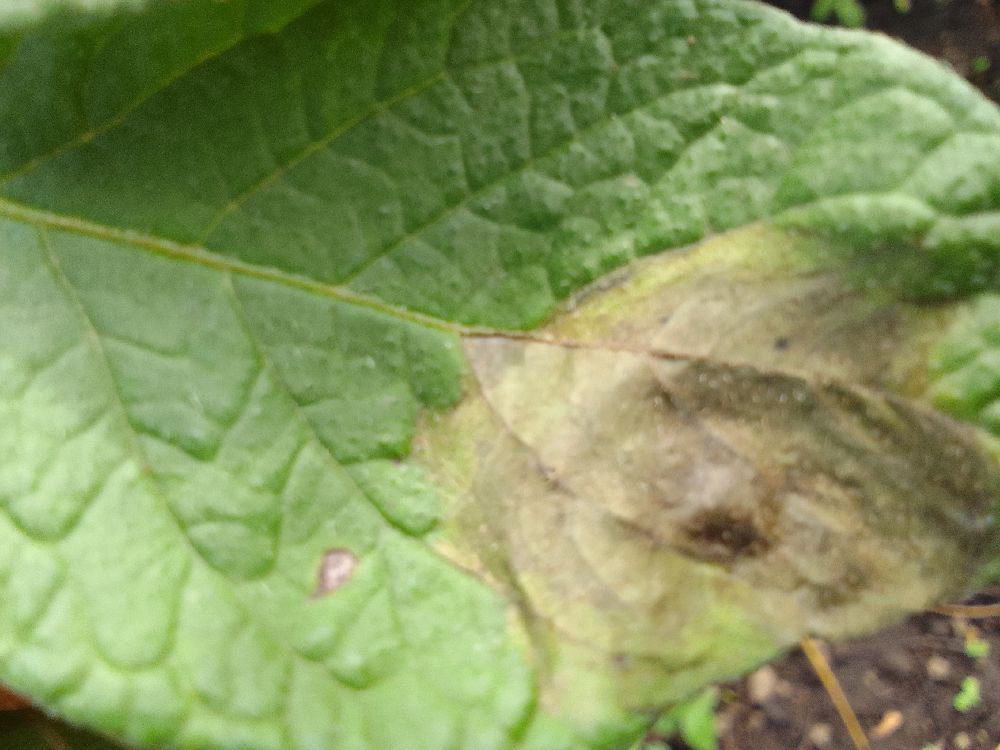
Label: Late blight